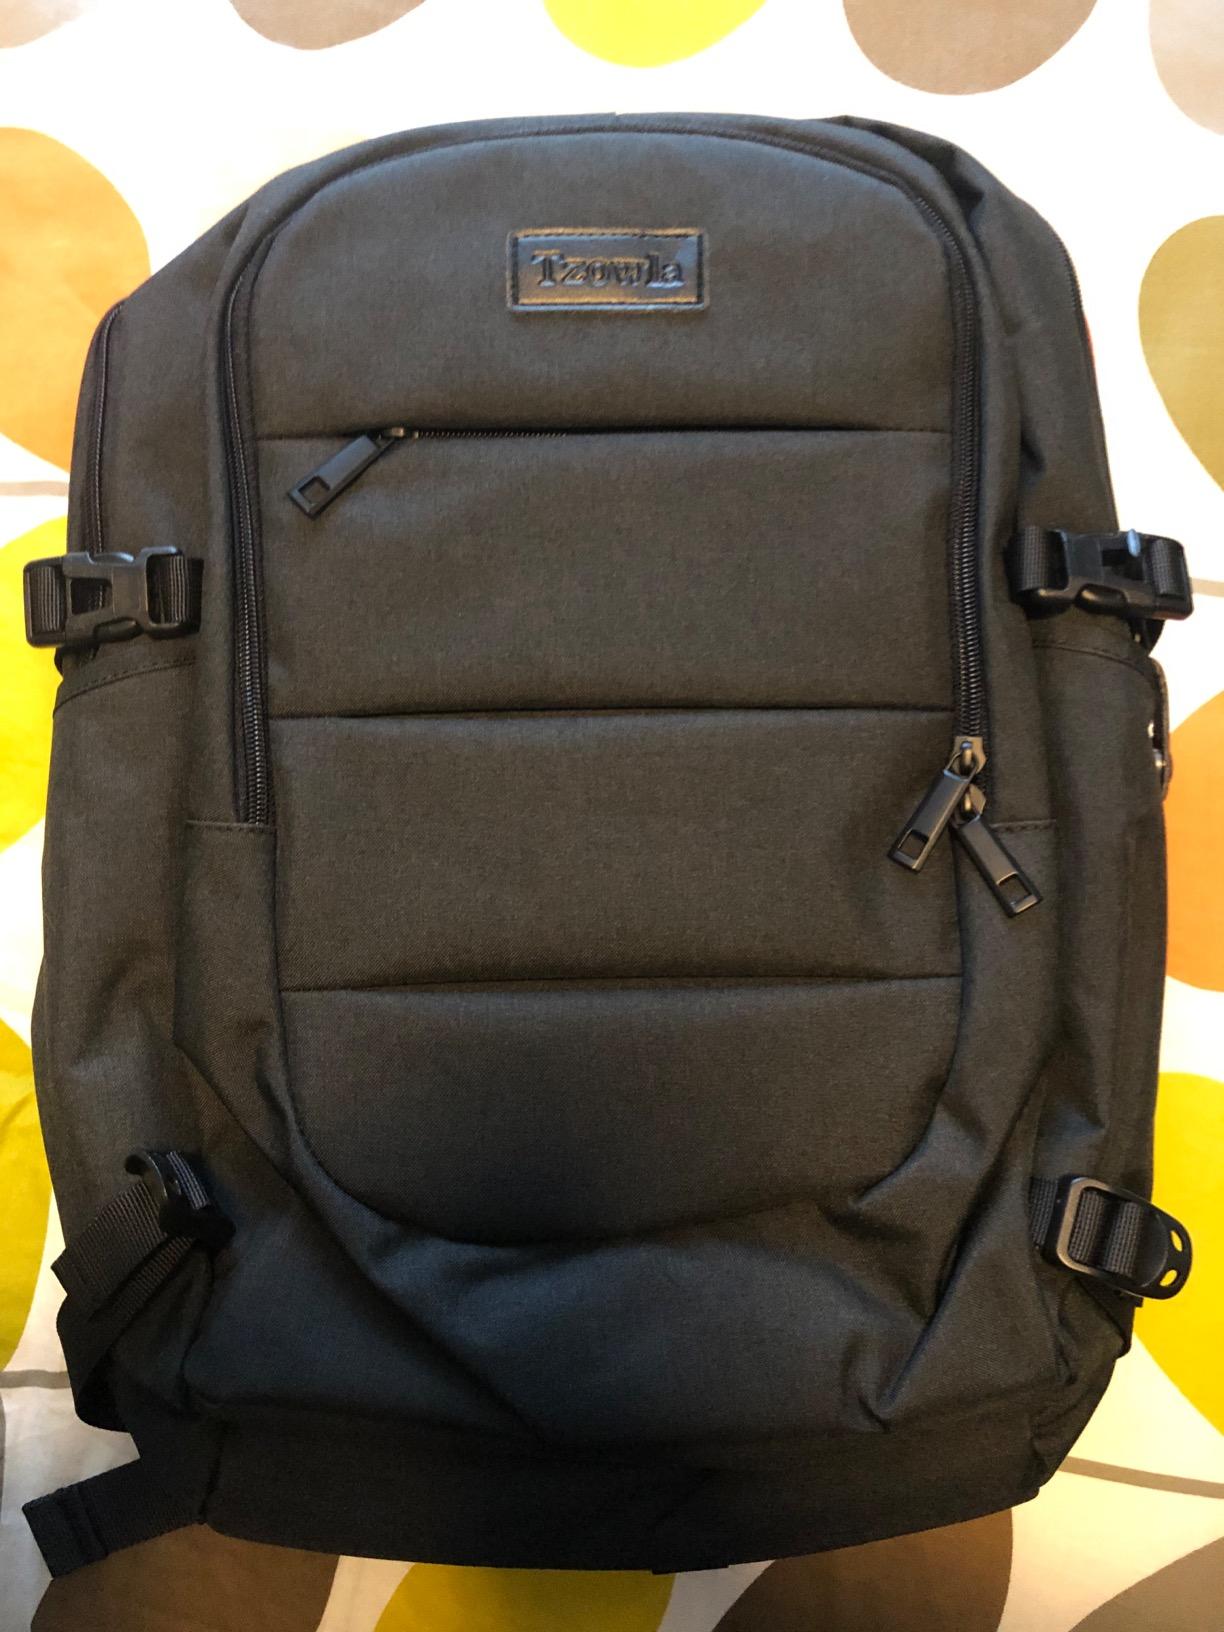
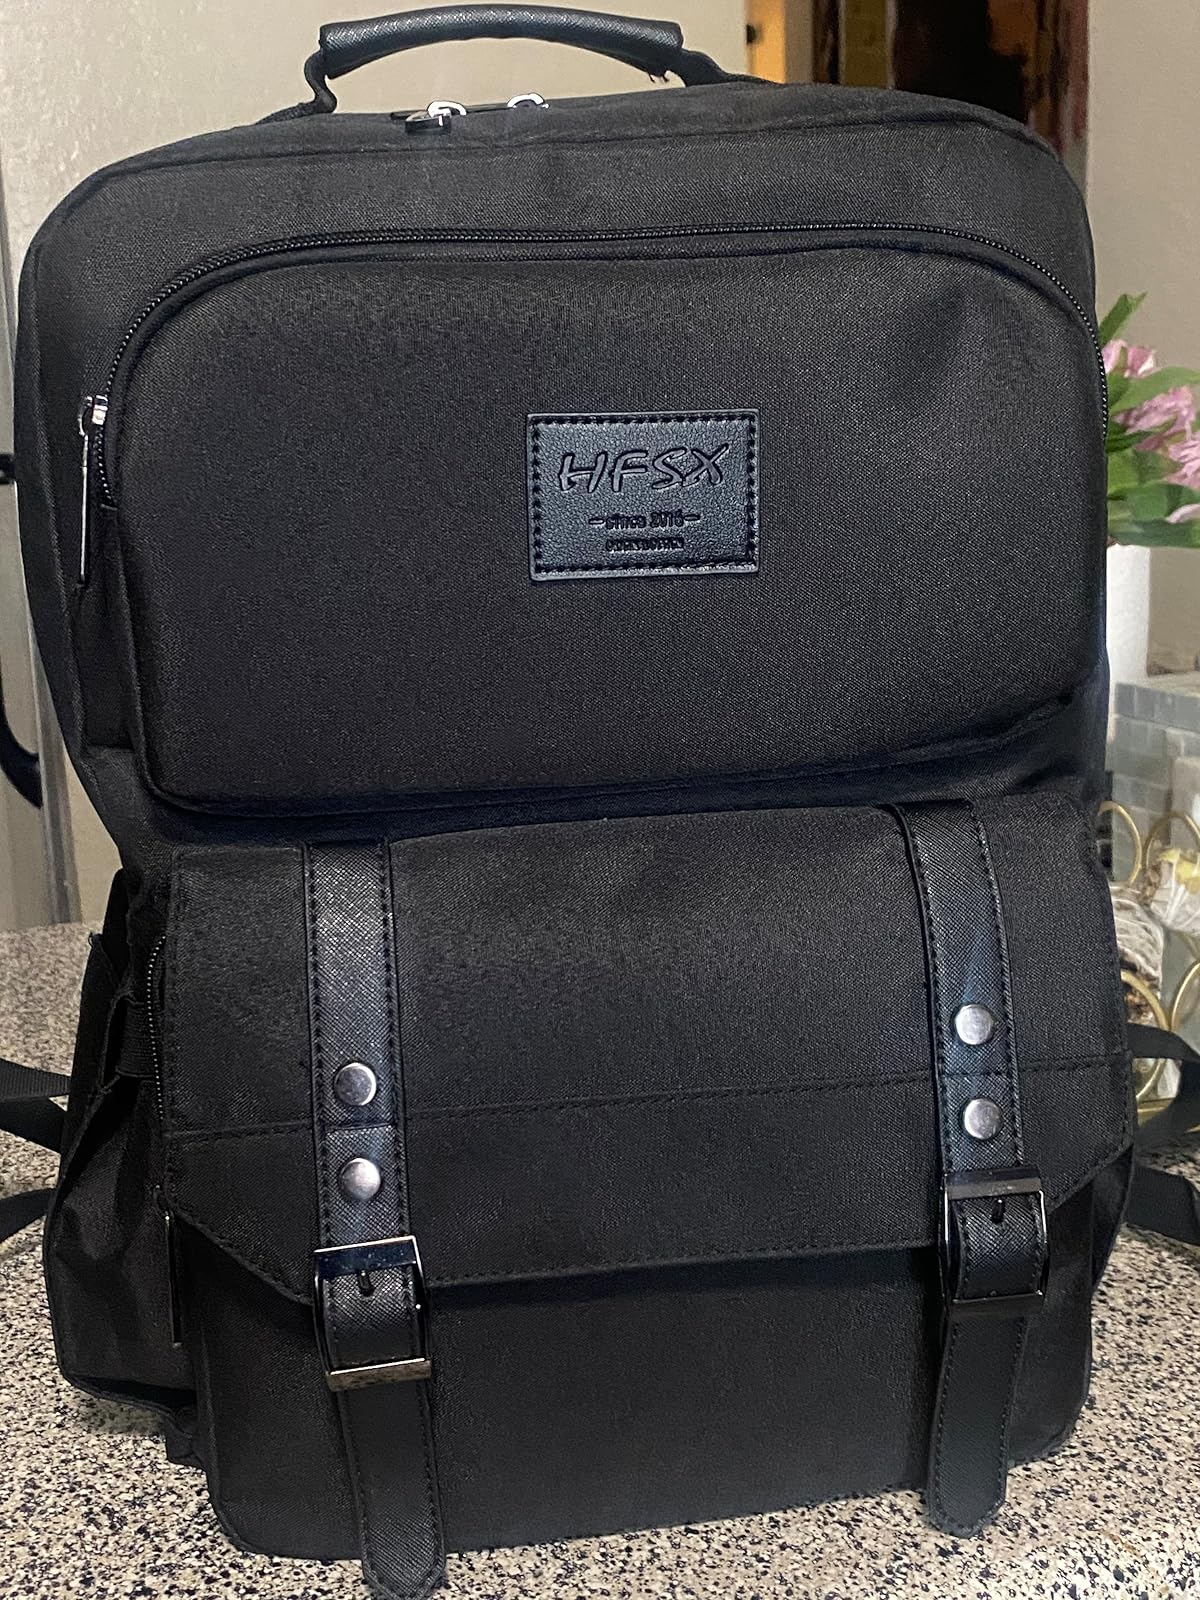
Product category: bag
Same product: no